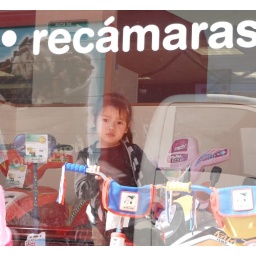
random girl attached to a bike in a toy store.... she seemed confused to me.